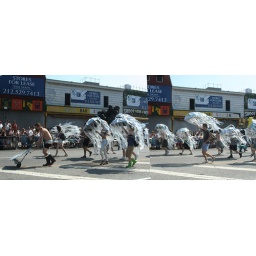
Jelly fish as rain fall with rain clouds and thunder lightning in sponge (yellow thing at the right)